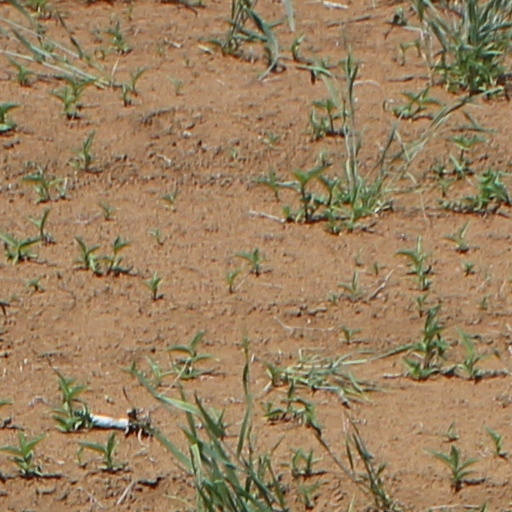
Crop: wheat